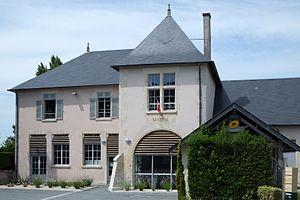
La mairie Saint-Saturnin-du-Bois Charente-Maritime France
Saint-Saturnin-du-Bois est une commune du sud-ouest de la France, située dans le département de la Charente-Maritime. Ses habitants sont appelés les Saturninois et les Saturninoises.